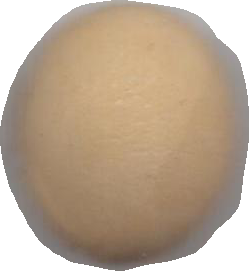
Variety: Dega